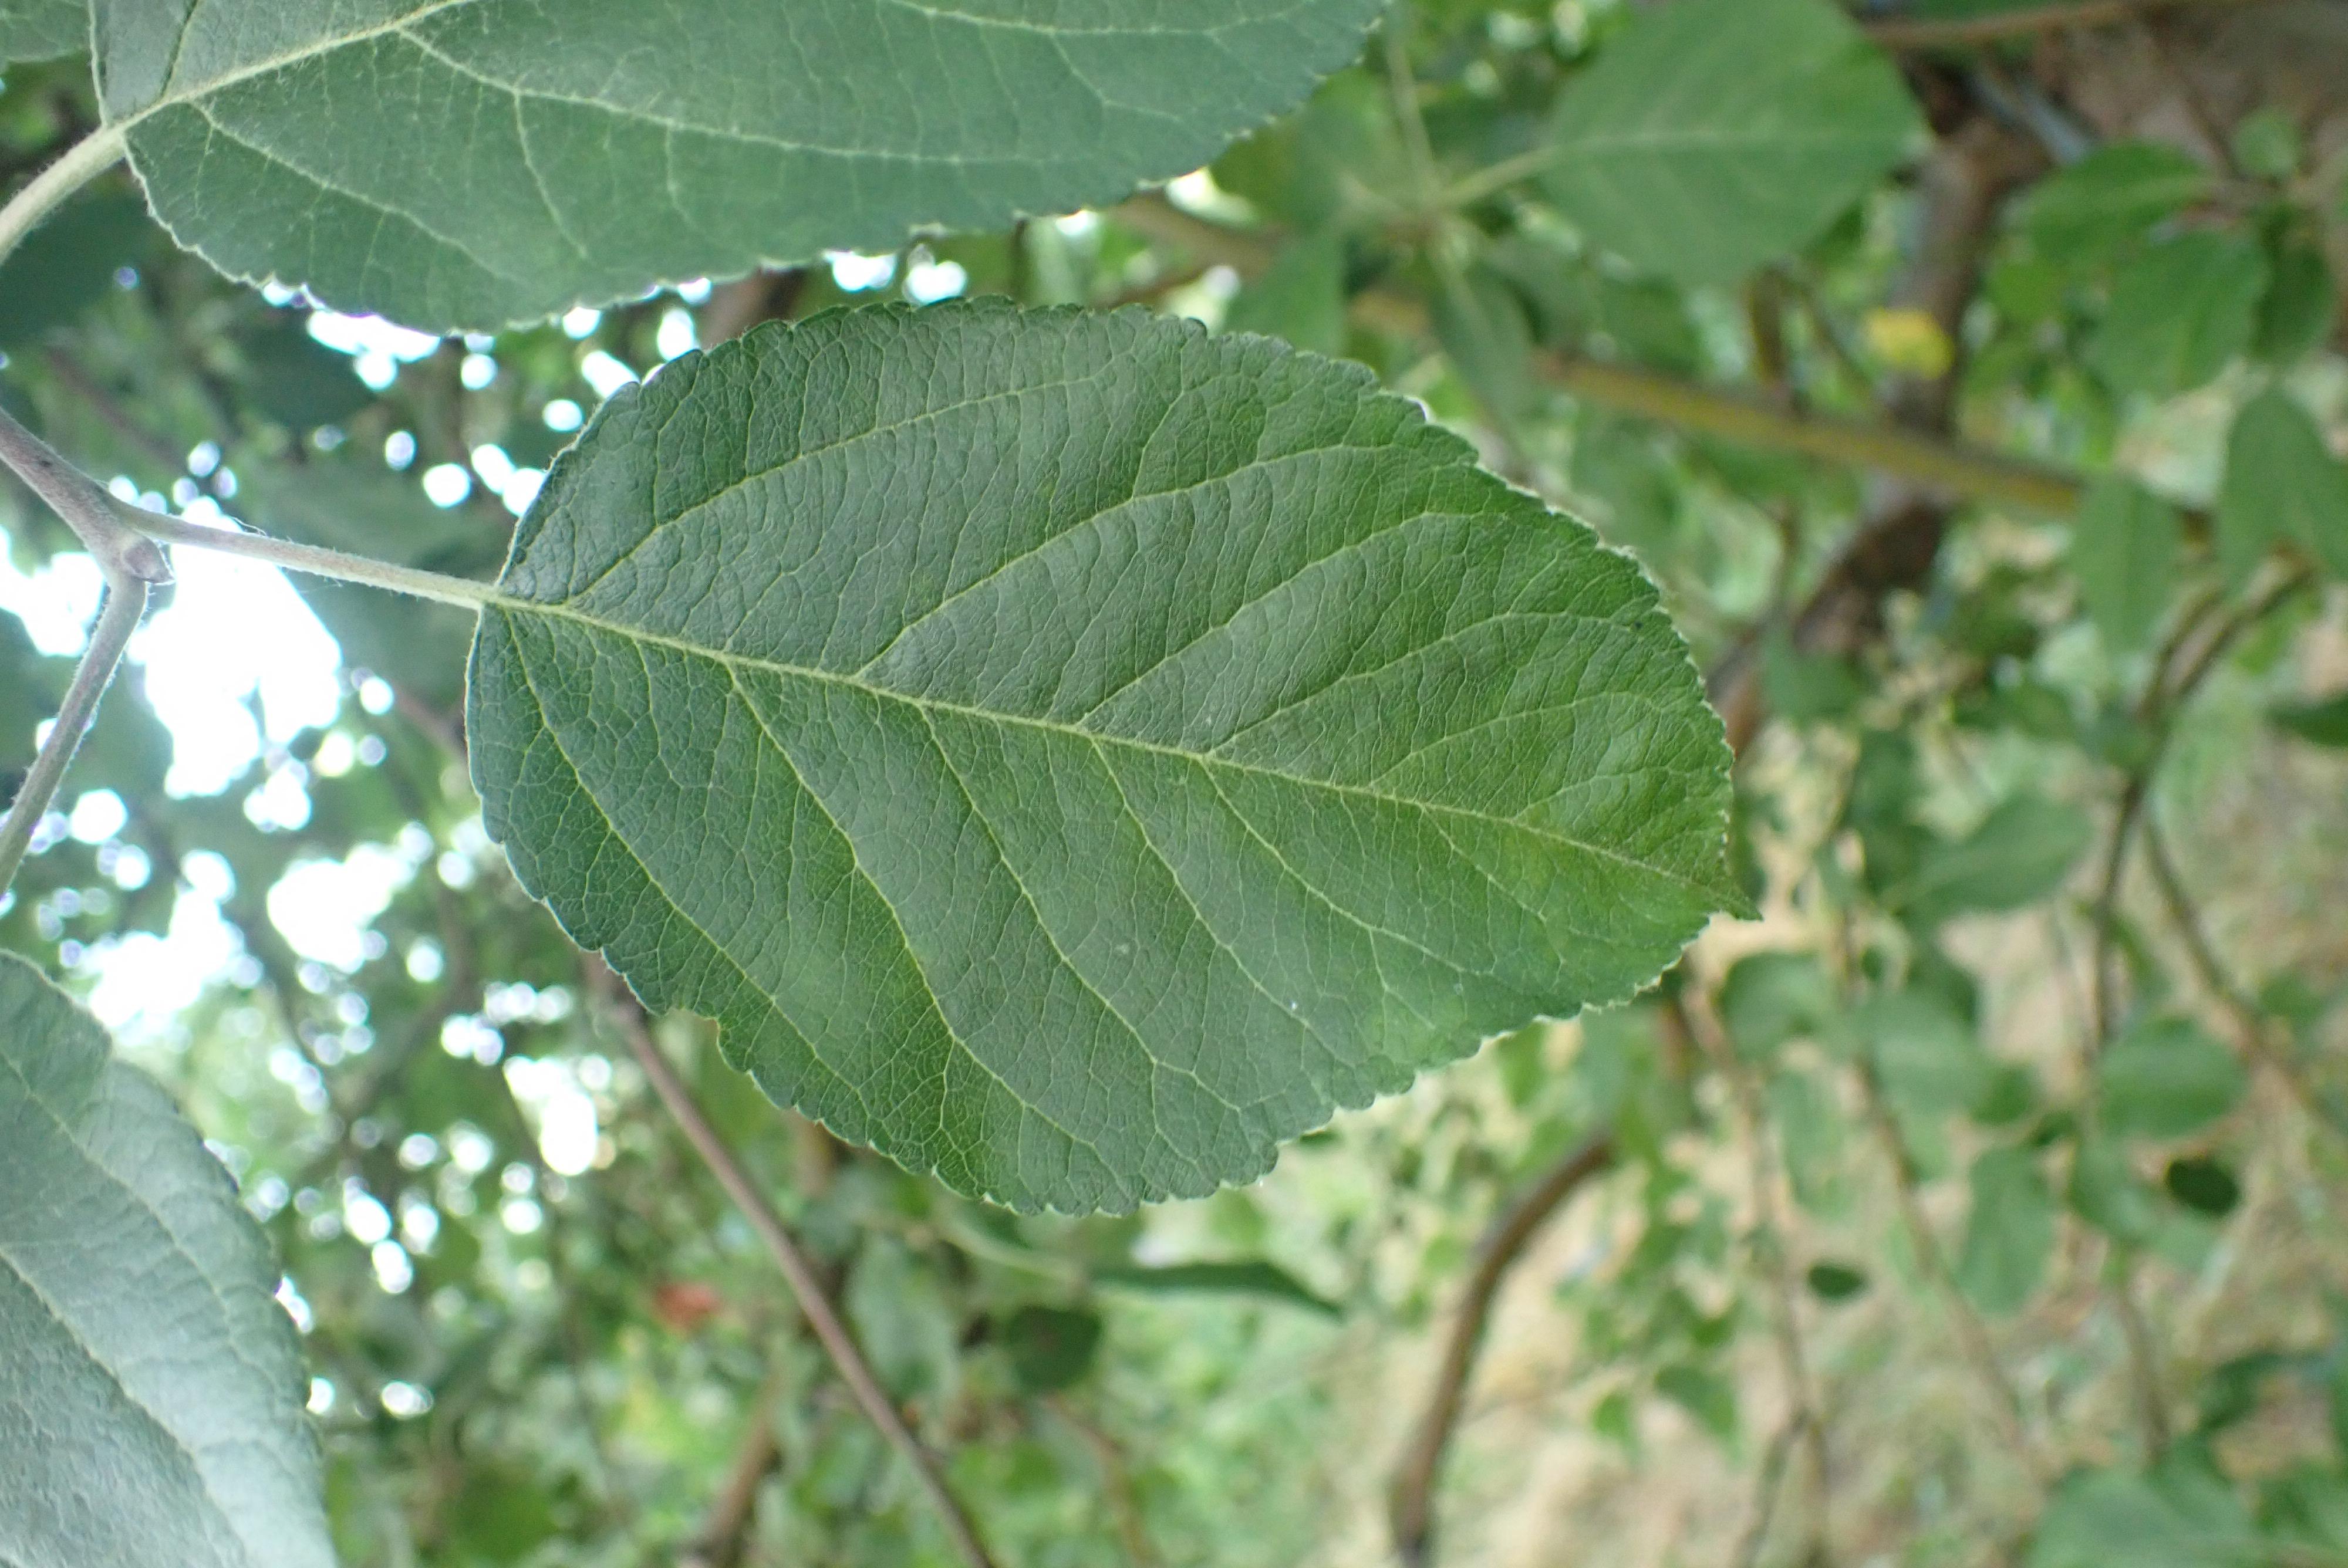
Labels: healthy